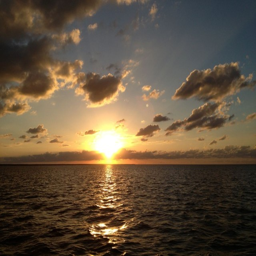
another day ends with an orange yellow sunset